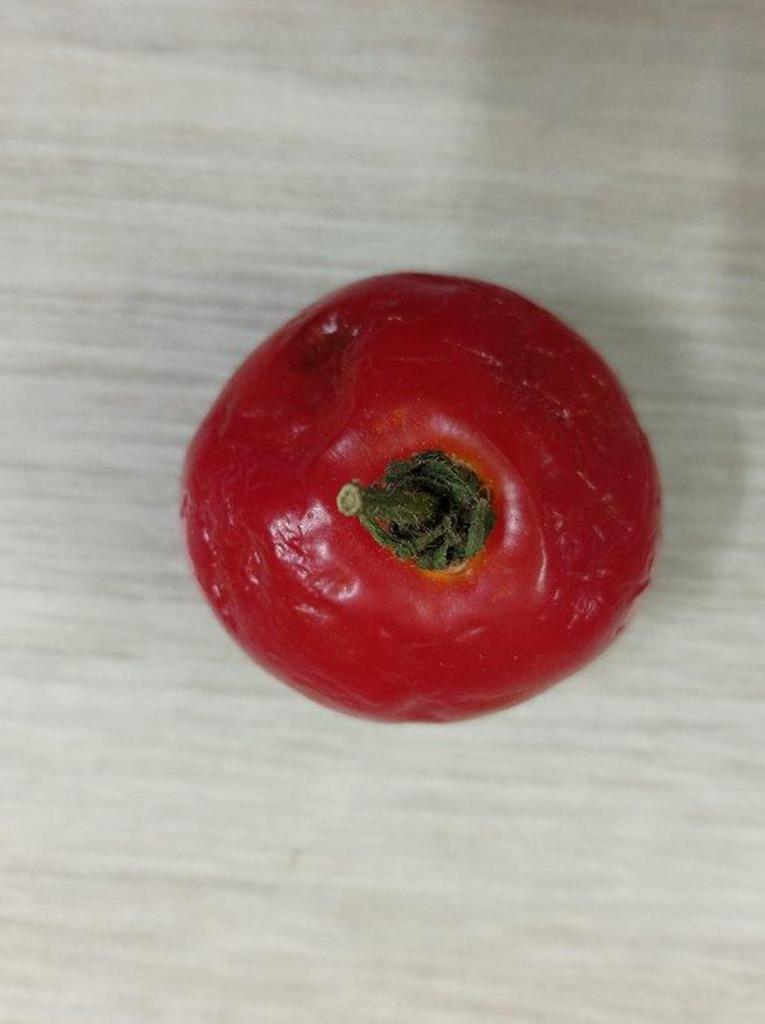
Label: Rotten